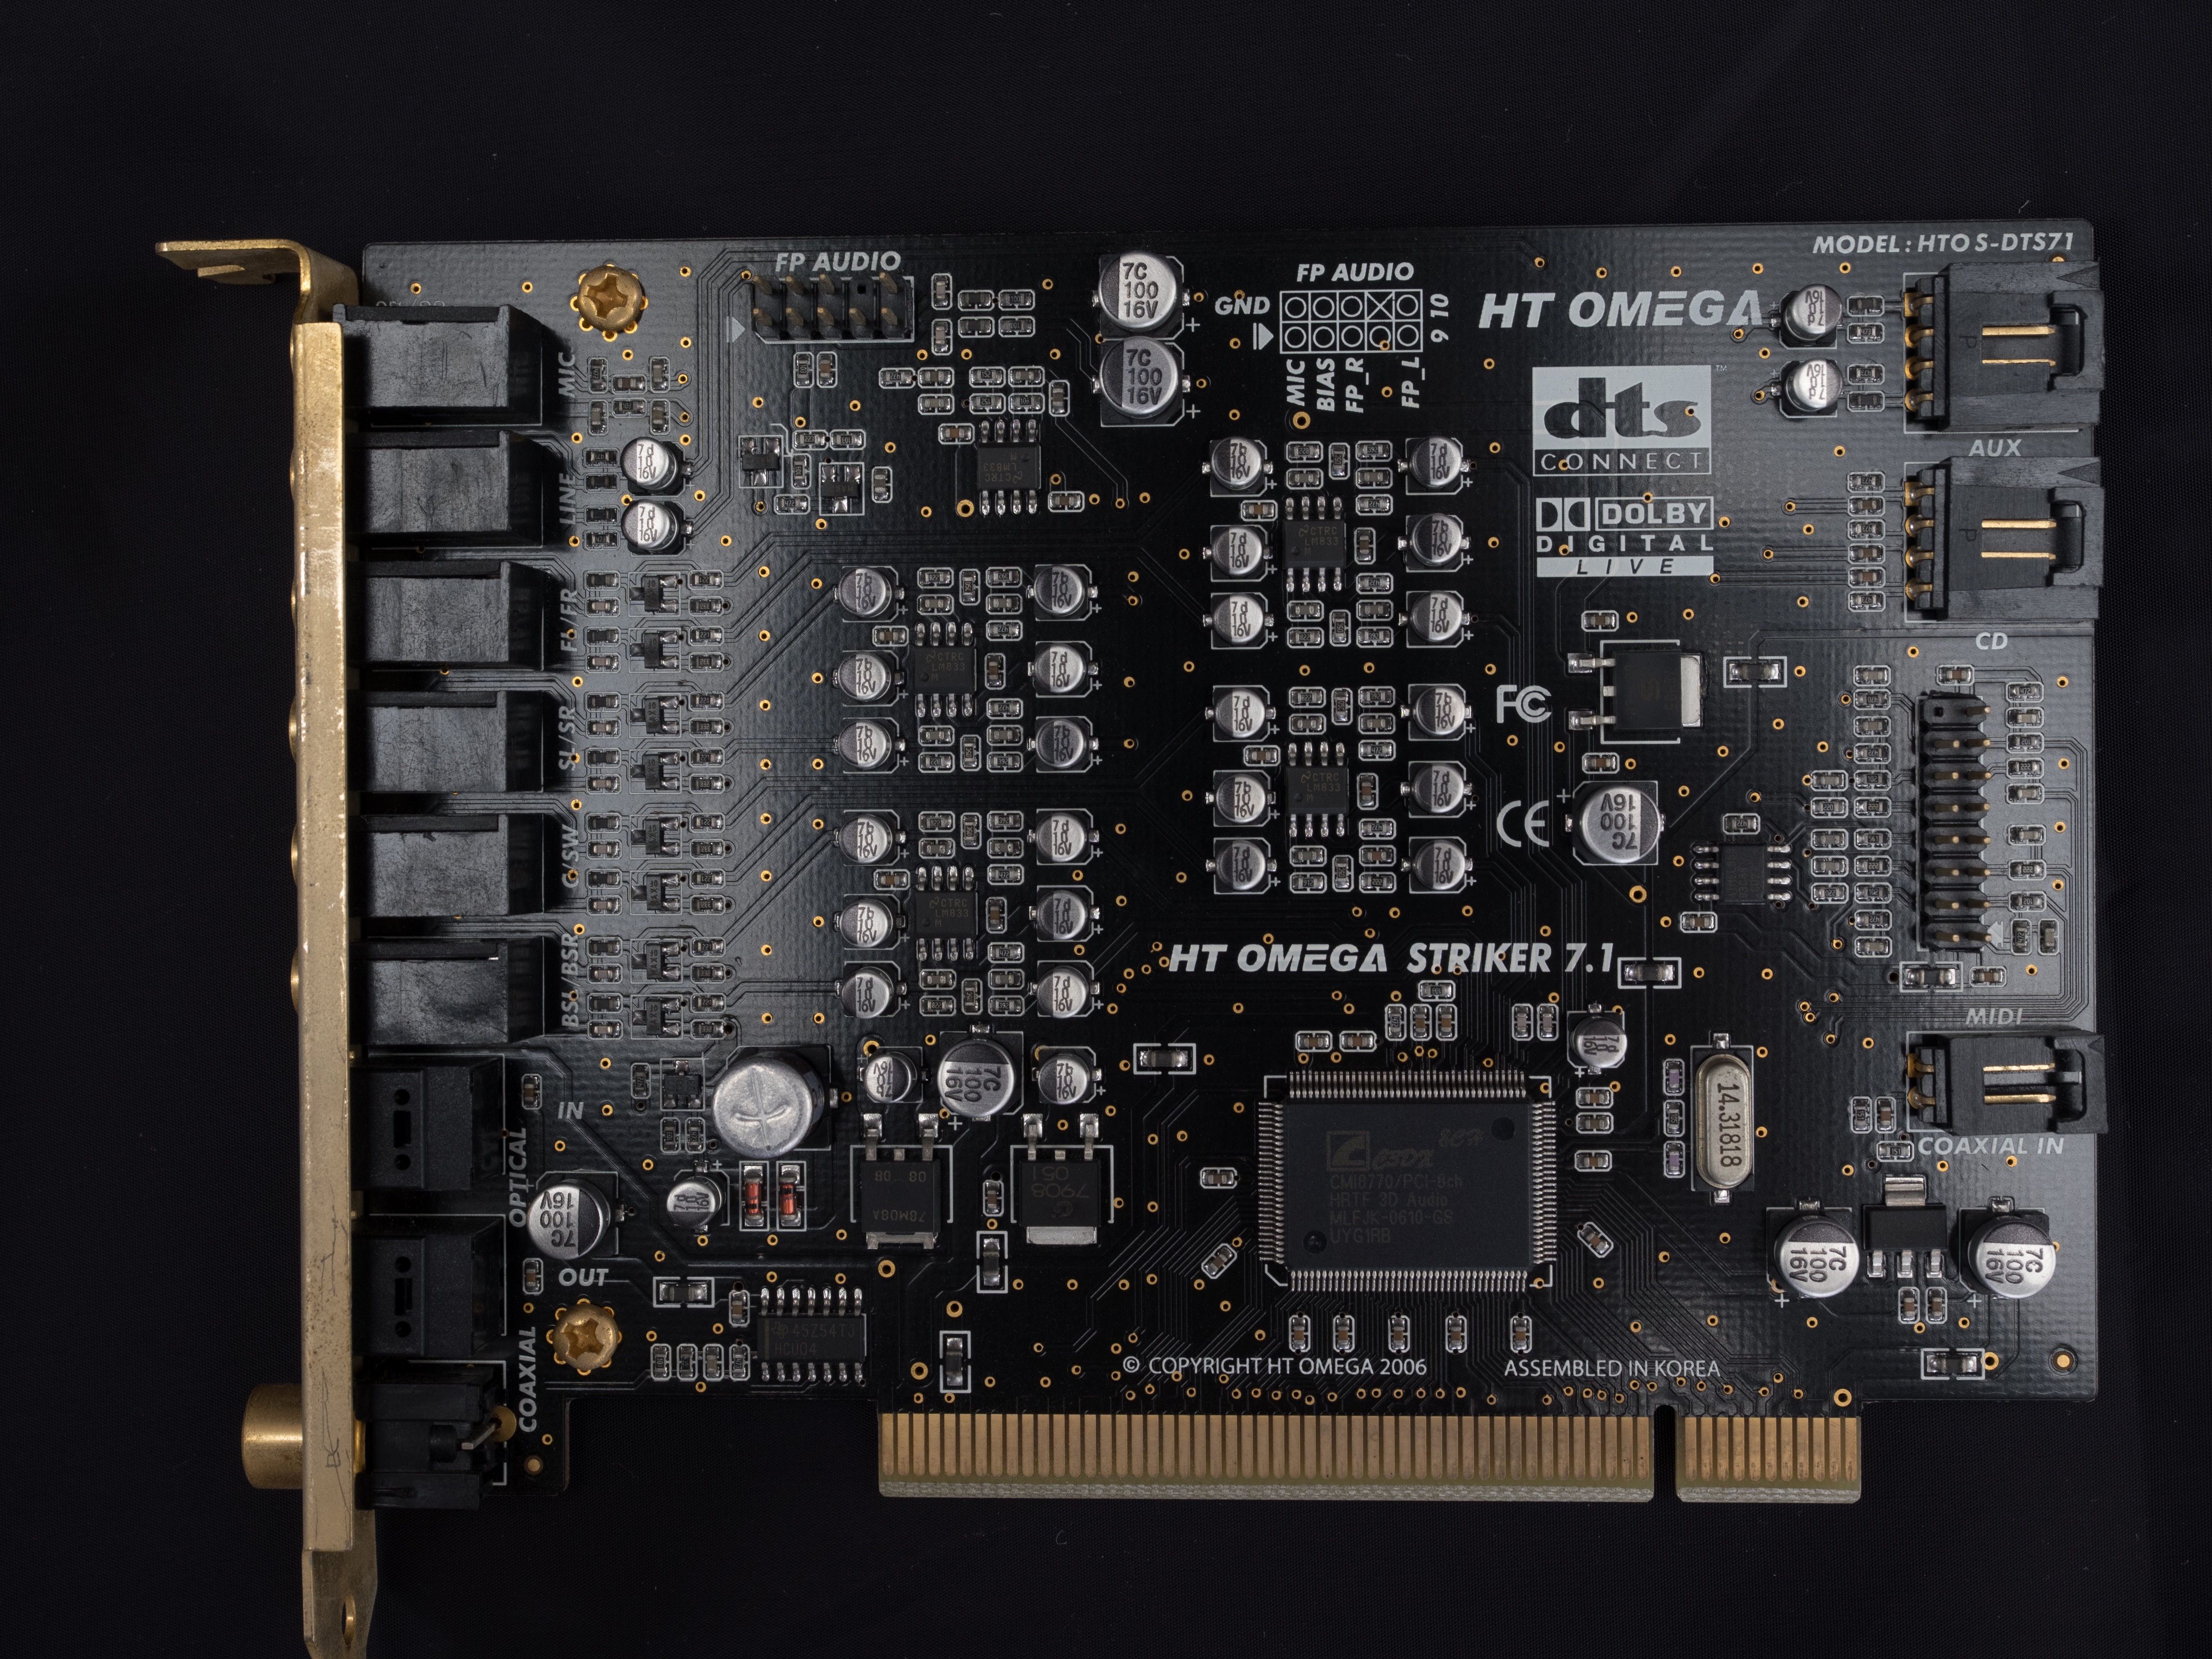
technology, memory, electronics, multimedia, screenshot, chip, high tech, microcontroller, electronic device, personal computer hardware, display device, electronic instrument, electronic devices